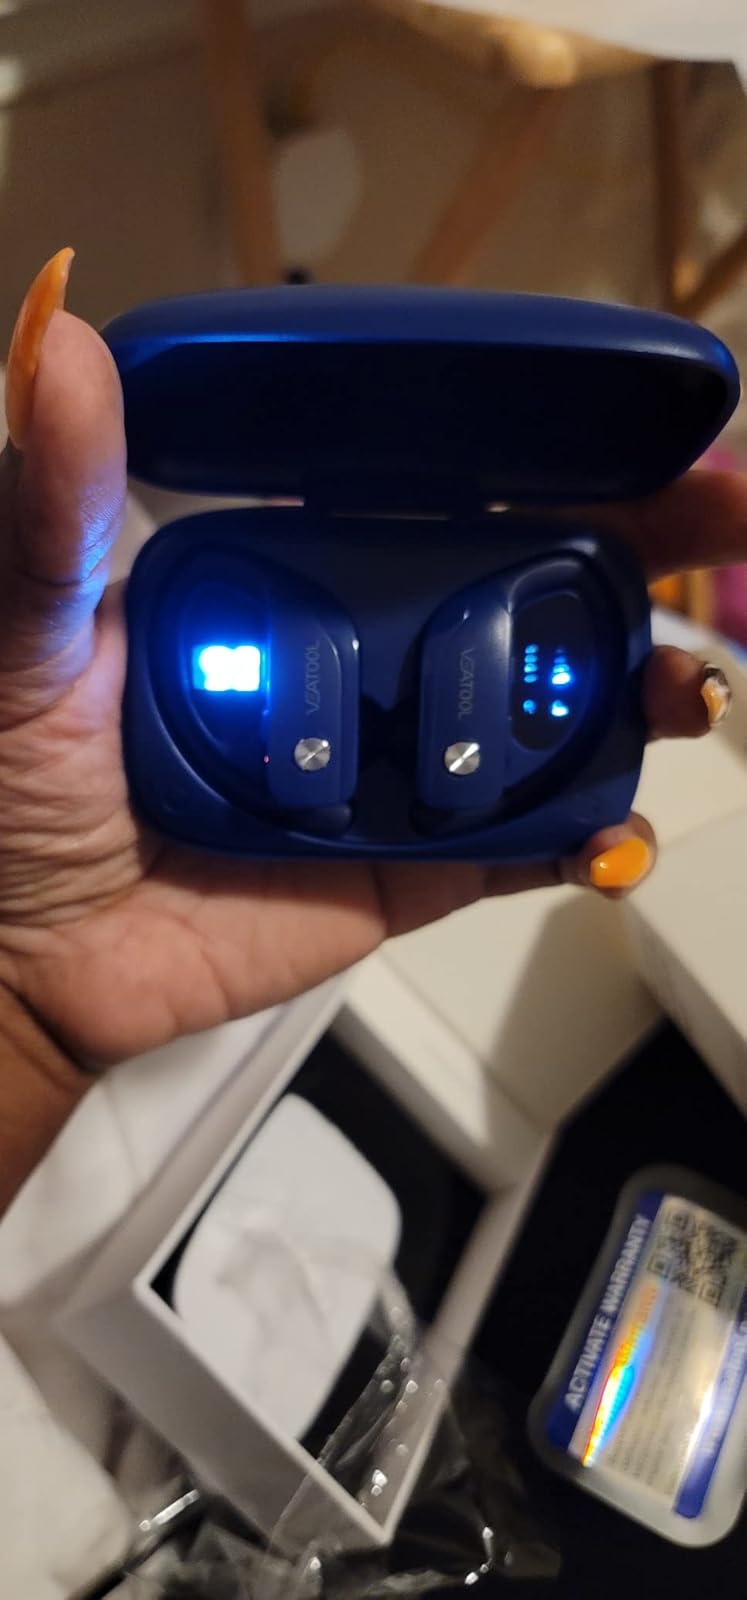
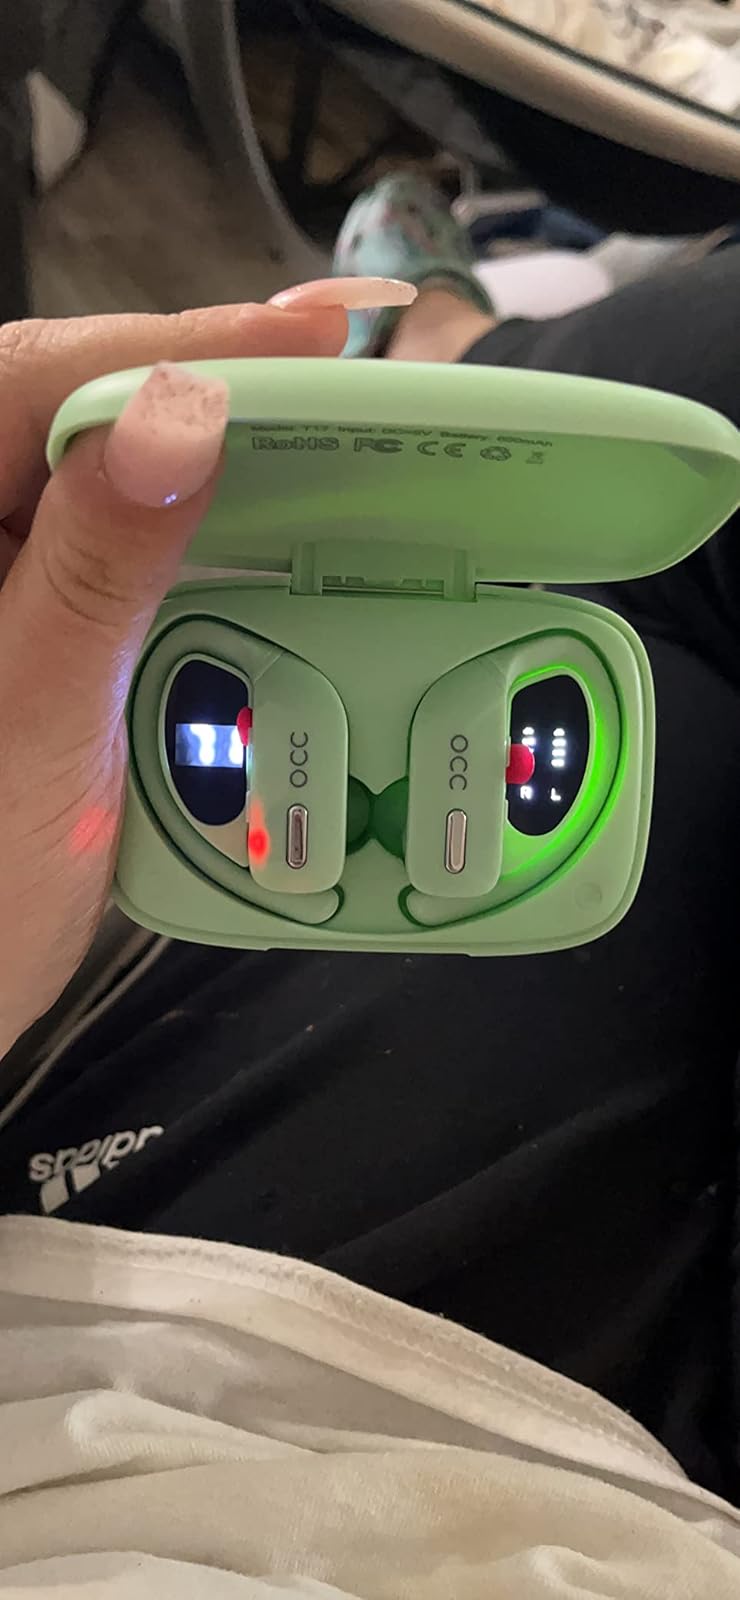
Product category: earbuds
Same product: no